Squaring the circle

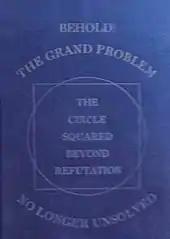
Heisel's 1934 book

Even after it had been proved impossible, in 1894, amateur mathematician Edwin J. Goodwin claimed that he had developed a method to square the circle. The technique he developed did not accurately square the circle, and provided an incorrect area of the circle which essentially redefined formula_1 as equal to 3.2. Goodwin then proposed the Indiana pi bill in the Indiana state legislature allowing the state to use his method in education without paying royalties to him. The bill passed with no objections in the state house, but the bill was tabled and never voted on in the Senate, amid increasing ridicule from the press.